Arik Einstein

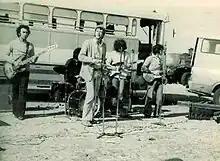
Arik Einstein with "Lul Group"

Two years later, Einstein released the album "Mazal Gdi" (Capricorn), which was not very successful. He therefore looked for a new sound and went on to produce the album "Puzi" with the Churchills, considered the first Israeli rock album. He continued issuing albums during the 1970s and 1980s, often in collaboration with other top artists like Shalom Hanoch, Yoni Rechter, Yitzhak Klepter, and Shem-Tov Levi. Most of those albums are widely considered breakthrough masterpieces in Israeli rock and pop.